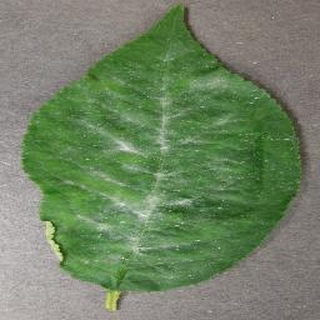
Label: cherry_powdery_mildew